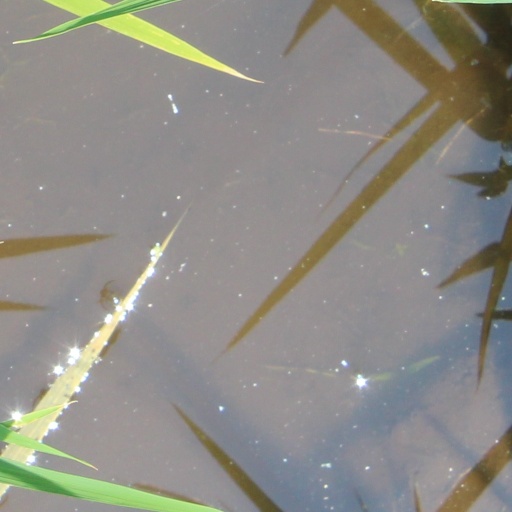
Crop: rice